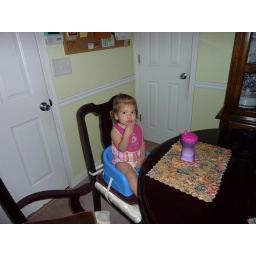
Sitting at the table like a big girl in my new booster.